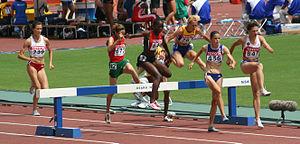
L'épreuve du 3 000 mètres steeple féminin des championnats du monde d'athlétisme 2007 s'est déroulée les 25 et 27 août 2007 dans le stade Nagai d'Osaka au Japon. Elle est remportée par la Russe Yekaterina Volkova.